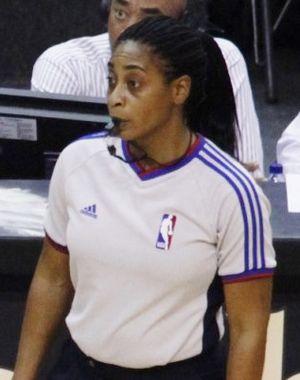
Violet Palmer est une arbitre américaine de basket-ball officiant en NBA et en WNBA.